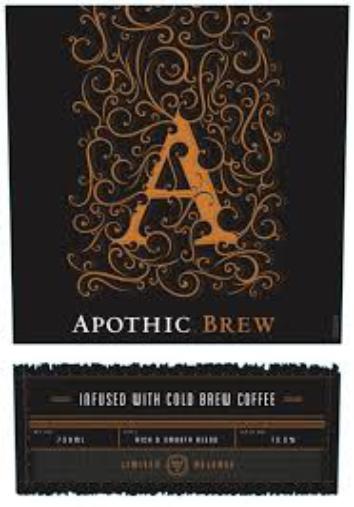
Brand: apothia-2
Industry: Necessities